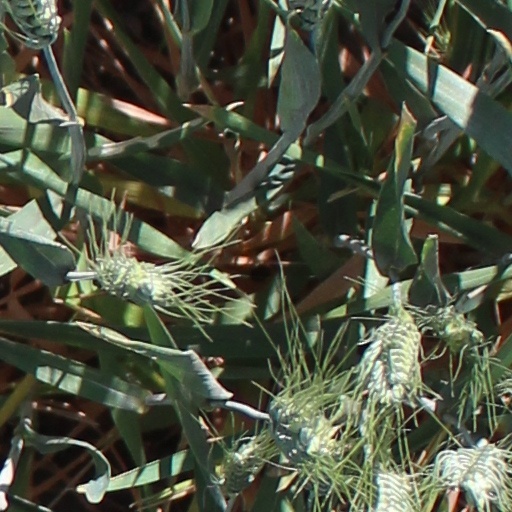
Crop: wheat